Barrios and Localities of Barranquilla

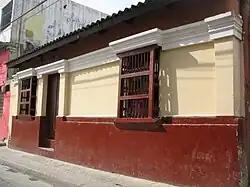
Typical house of Barrio Abajo.

The neighborhoods of Barranquilla are territorial divisions that make up the five locations into which the Colombian city is divided: South East, South West, North-Central Historical, Metropolitan and Riomar.